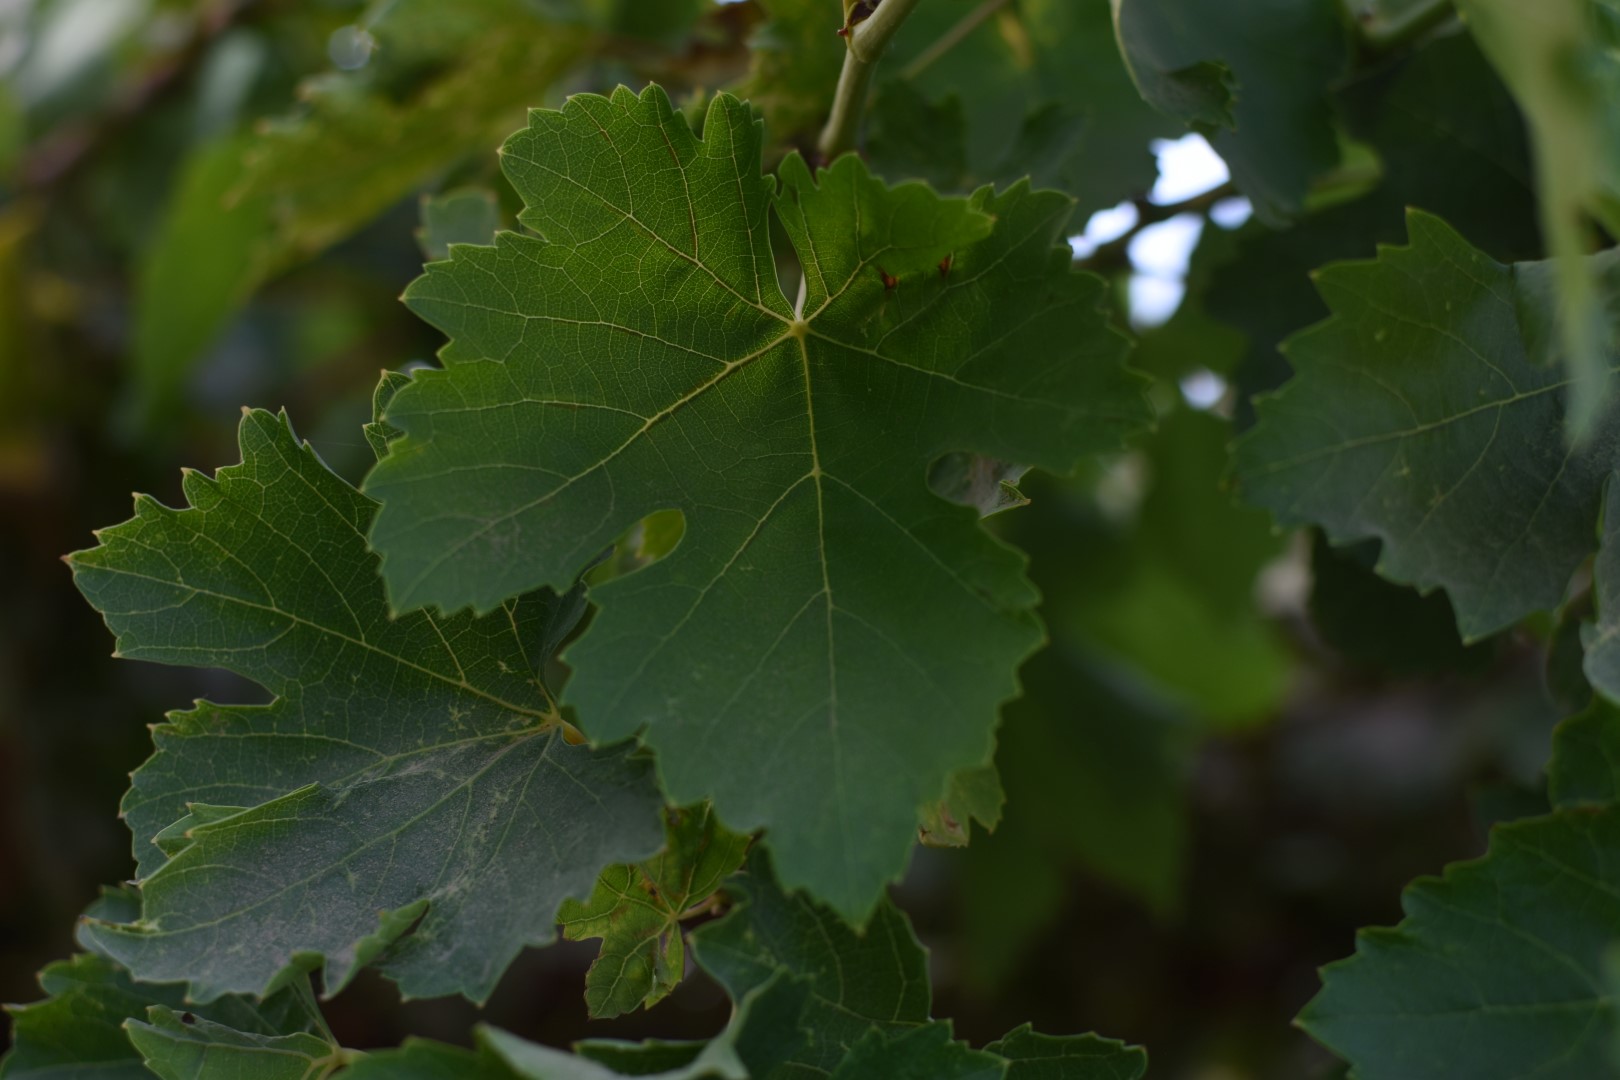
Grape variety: Thompson Seedless